Sacred lotus in religious art

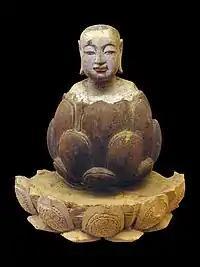
The boy Buddha appearing within a lotus. Crimson and gilded wood, Trần-Hồ dynasty, Vietnam, 14th–15th century

In the Aṅguttara Nikāya, the Buddha compares himself to a lotus ("padma" in Sanskrit, in Pali, "paduma"), saying that the lotus flower rises from the muddy water unstained, as he rises from this world, free from the defilements taught in the specific sutta.